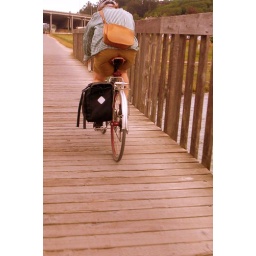
bridge over tidal water